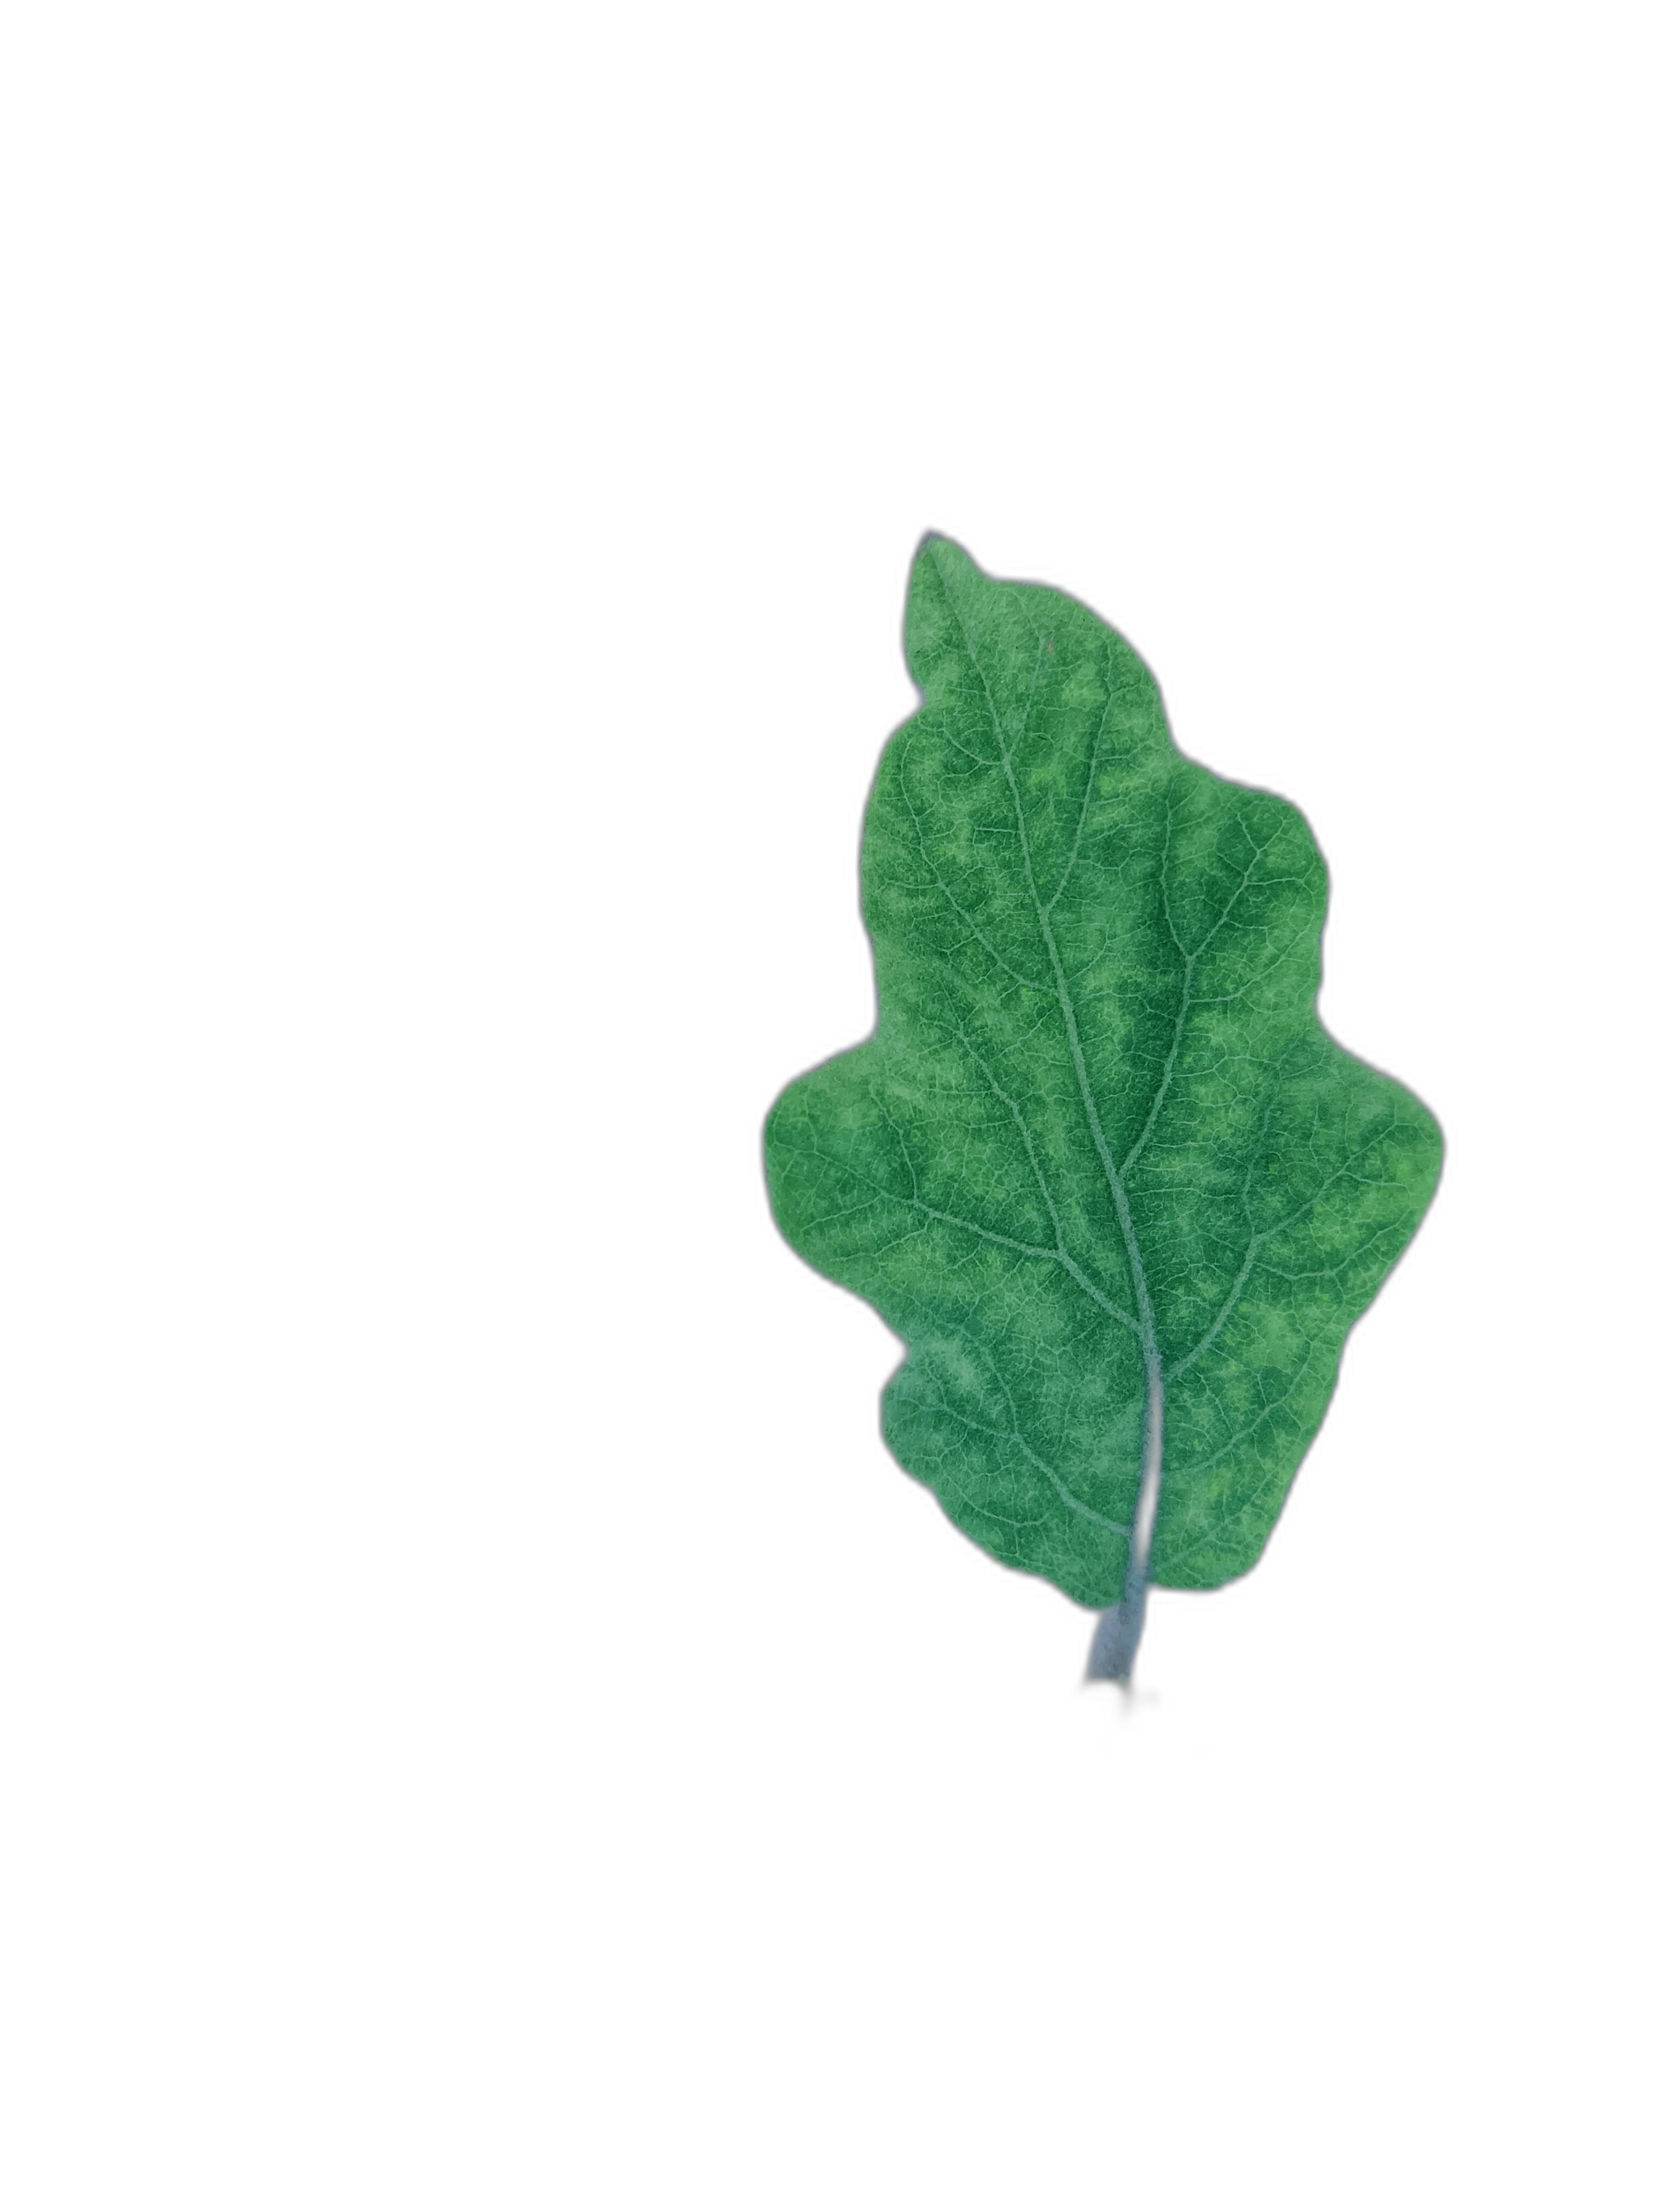
Label: Healthy Leaf